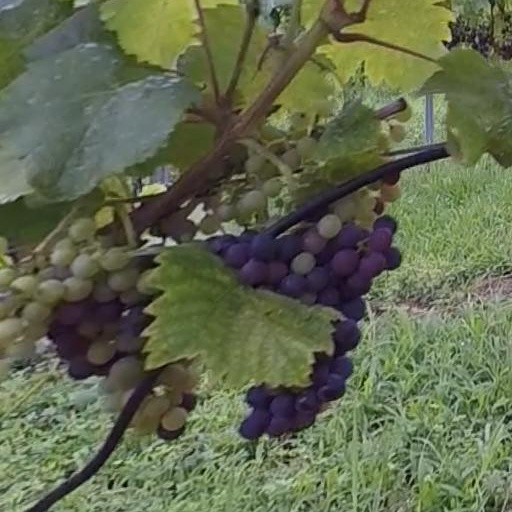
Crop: grape